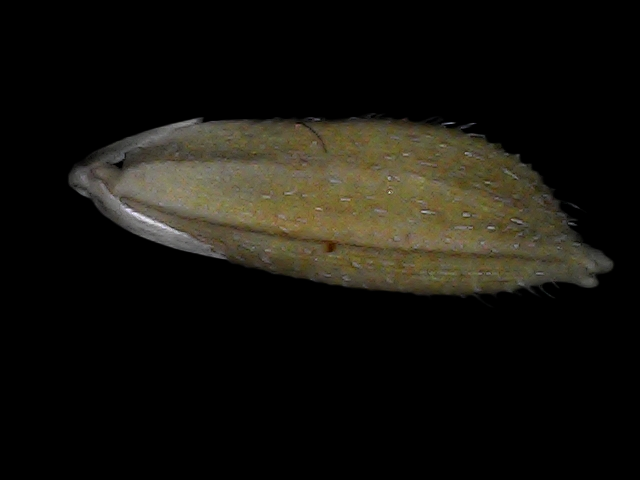
Rice variety: Bd93